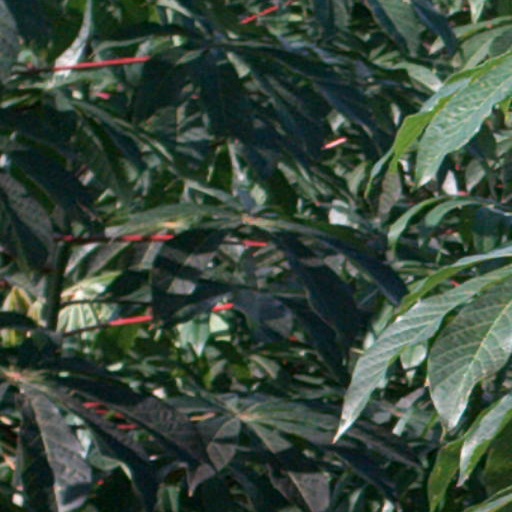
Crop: cassava